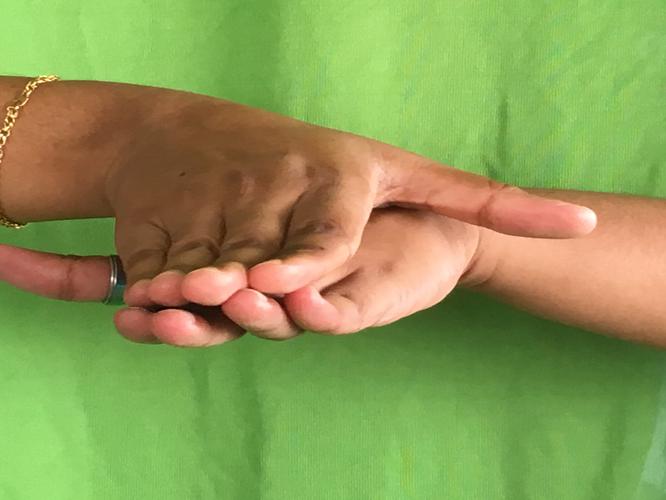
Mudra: Matsya
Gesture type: double_hand